Tourism in Croatia

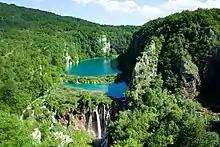

Tourism in Croatia is a major industry and economic sector of Croatia and it's coastal inhabited islands along the Adriatic Sea. It has historically represented a large component the country's economic output (GDP), routinely reaching 10% to 15% of total GDP. Croatia is deeply integrated with the European Union (EU), contributing to overall international tourism in Southeast Europe. Tourism is concentrated along the Adriatic coast and is strongly seasonal, peaking in July and August. The most frequented cities are Dubrovnik, Rovinj, Zagreb, Split, Poreč, Umag, and Zadar, respectively.